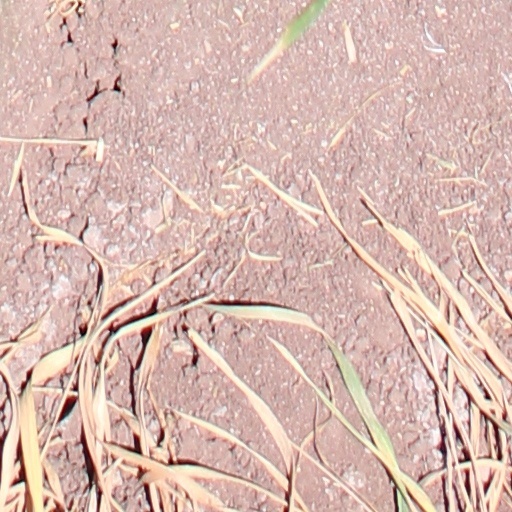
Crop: wheat